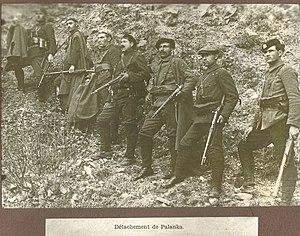
Kriva Palanka est une municipalité et une ville du nord-est de la Macédoine du Nord. La municipalité comptait 20 820 habitants en 2002 et couvre 480,81 km². La ville en elle-même comptait alors 14 558 habitants, le reste de la population étant réparti dans les villages alentour.